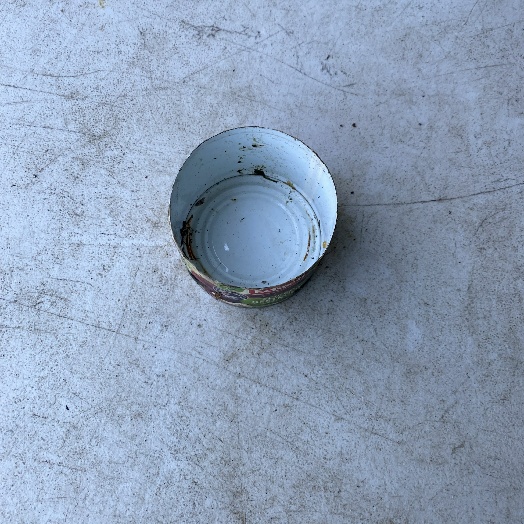
Label: Metal